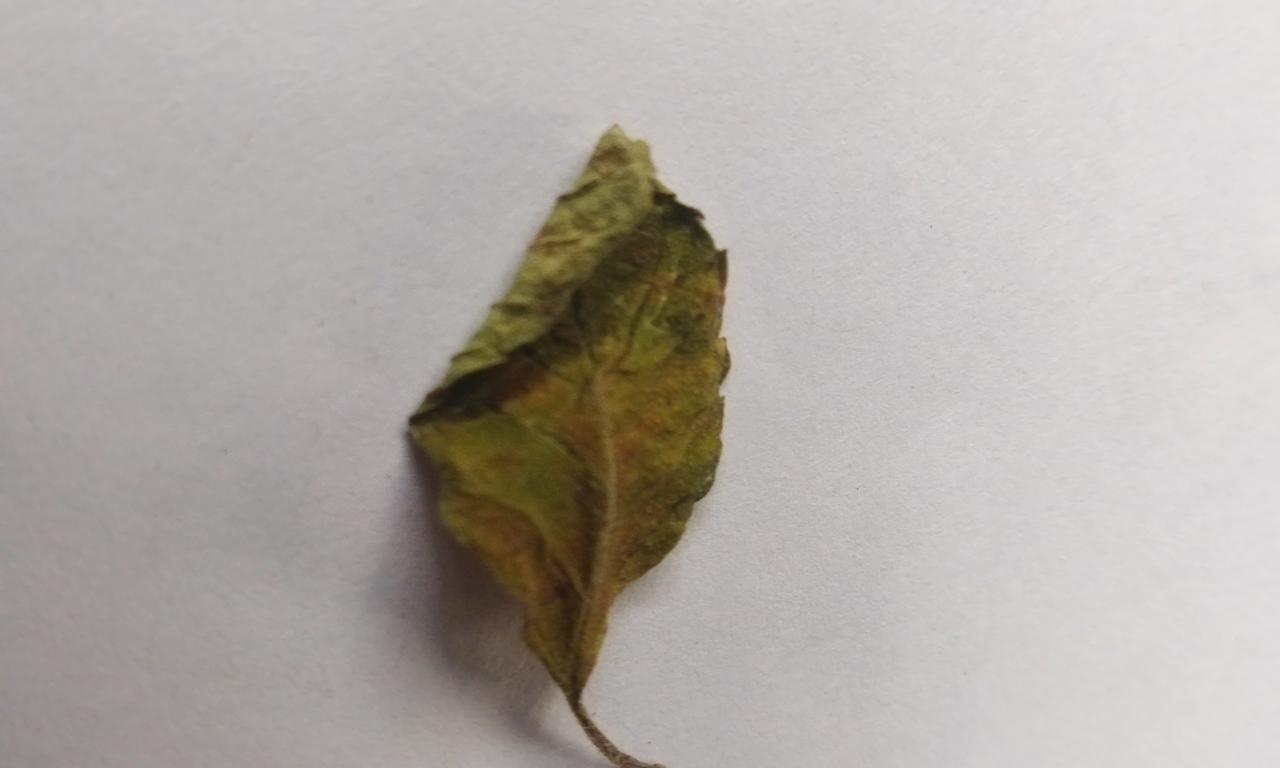
Label: Dried